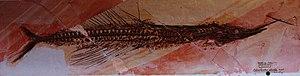
Palaeorhynchus est un genre éteint de poissons osseux marins proches des espadons actuels. Il appartient à la famille des Palaeorhynchidae, au sous-ordre des Xiphioidei ou des Scombroidei et à l'ordre des Perciformes.